Nickelodeon Studios

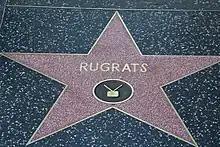
"Rugrats" on the Hollywood Walk of Fame

On April 30, 1992, the Nickelodeon time capsule was buried near the Slime Geyser. The burial ceremony was broadcast live on Nickelodeon and hosted by Mike O'Malley of "Get the Picture" and Joey Lawrence of "Blossom", with an appearance by Dr. Emmett Brown of "" (portrayed by the park's costumed performer and not Christopher Lloyd). It contains items deemed important to the children of 1992 as voted upon by Nickelodeon viewers. These items included a Barbie doll, baseball, books (comic book, endangered species book, history book, phone book, TV Guide and World Atlas), bubble gum, CDs (MC Hammer and Michael Jackson), hat featuring the catchphrase of Joey Lawrence, news reports (1991 Soviet coup d'état attempt, Dissolution of the Soviet Union, Epidemiology of HIV/AIDS and Operation Desert Storm), Nickelodeon Gak, "Nickelodeon Magazine", Nintendo Game Boy, pencils, photos of things too big to fit inside (bicycles, cars, celebrities, planes, politicians and trains), piece of the Berlin Wall, Reebok Pump sneakers, Rollerblades, skateboard, t-shirt featuring the Nicktoons characters "Ren and Stimpy", Twinkies, and VHS movies ("Back to the Future" and "Home Alone"). The final items put in the capsule were a tape of the event itself and the camcorder used to record it.